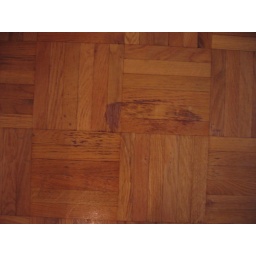
Near kitchen door in living room